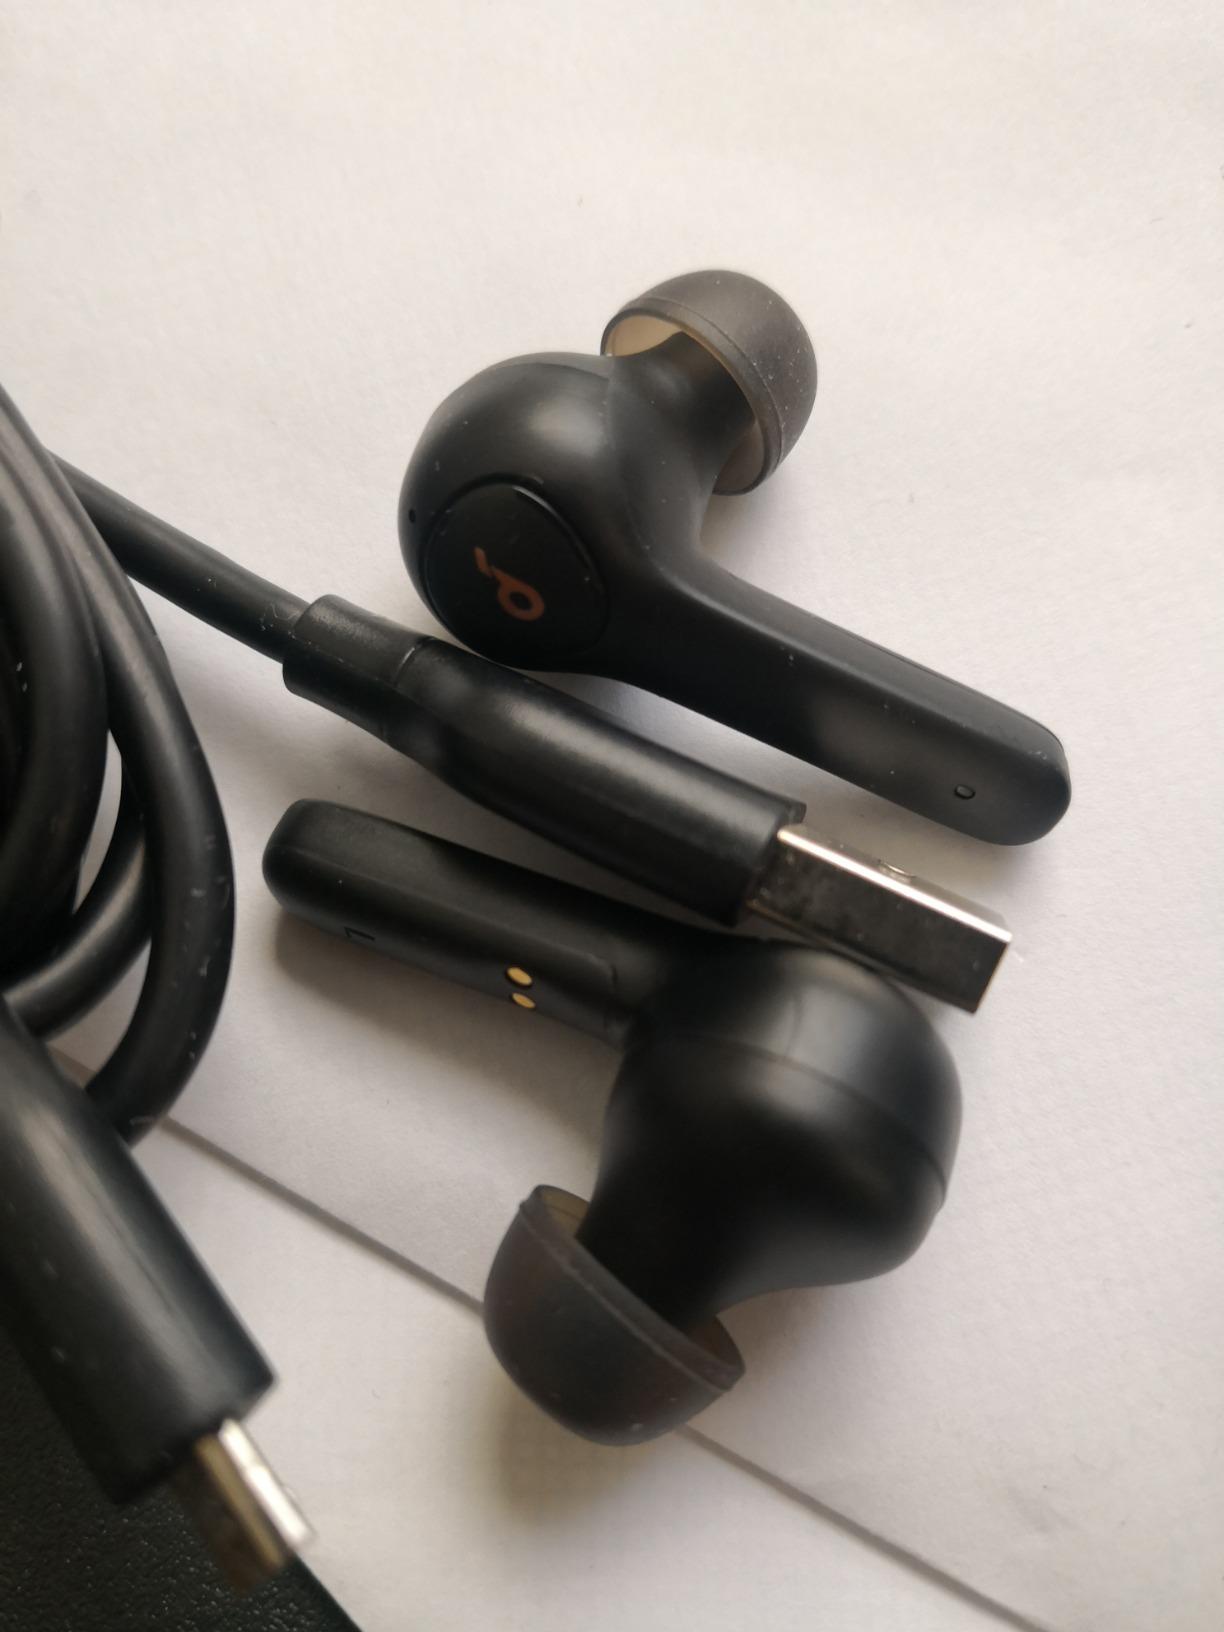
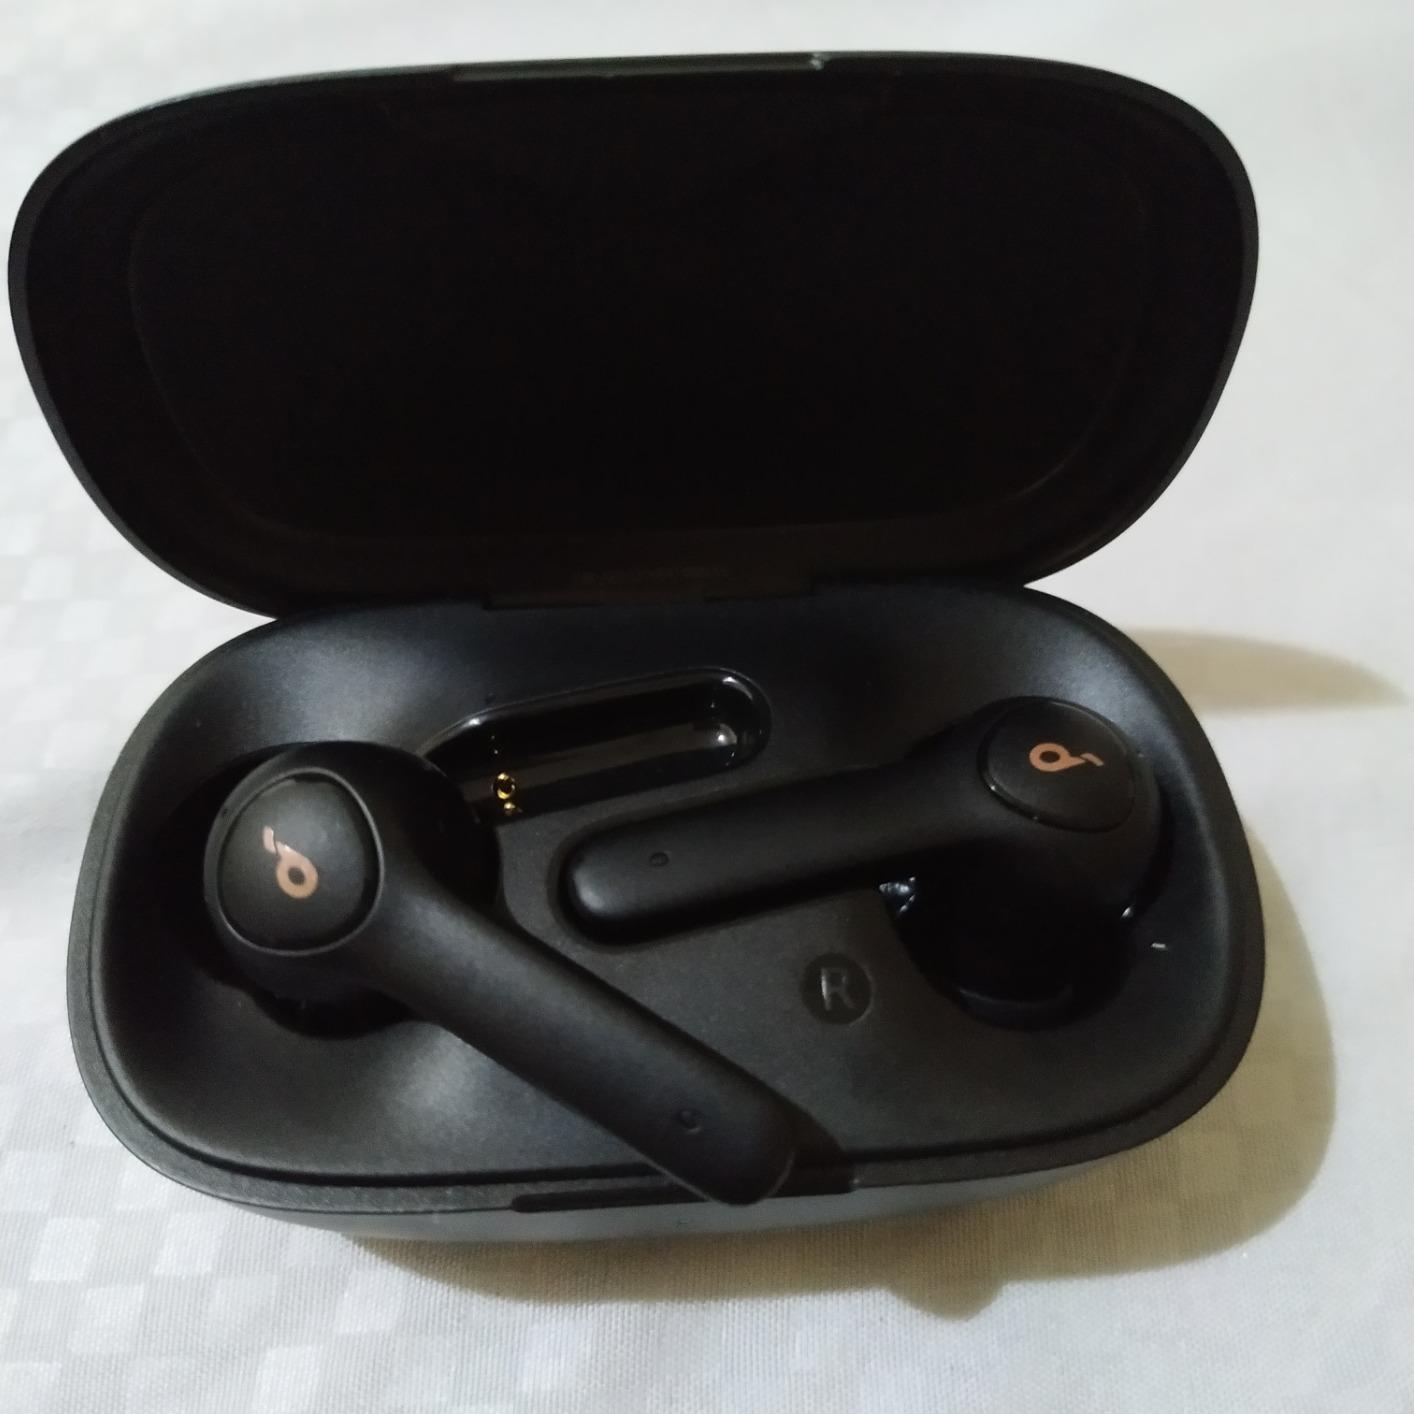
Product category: earbuds
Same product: yes